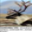
Label: deer